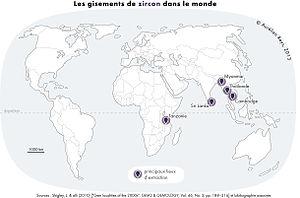
Carte des principaux pays producteurs de zircons dans le monde
Le zircon est un minéral du groupe des silicates, sous-groupe des nésosilicates. De composition ZrSiO₄, c'est un silicate de zirconium naturel. Ses cristaux font partie des pierres fines de la joaillerie.